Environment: real
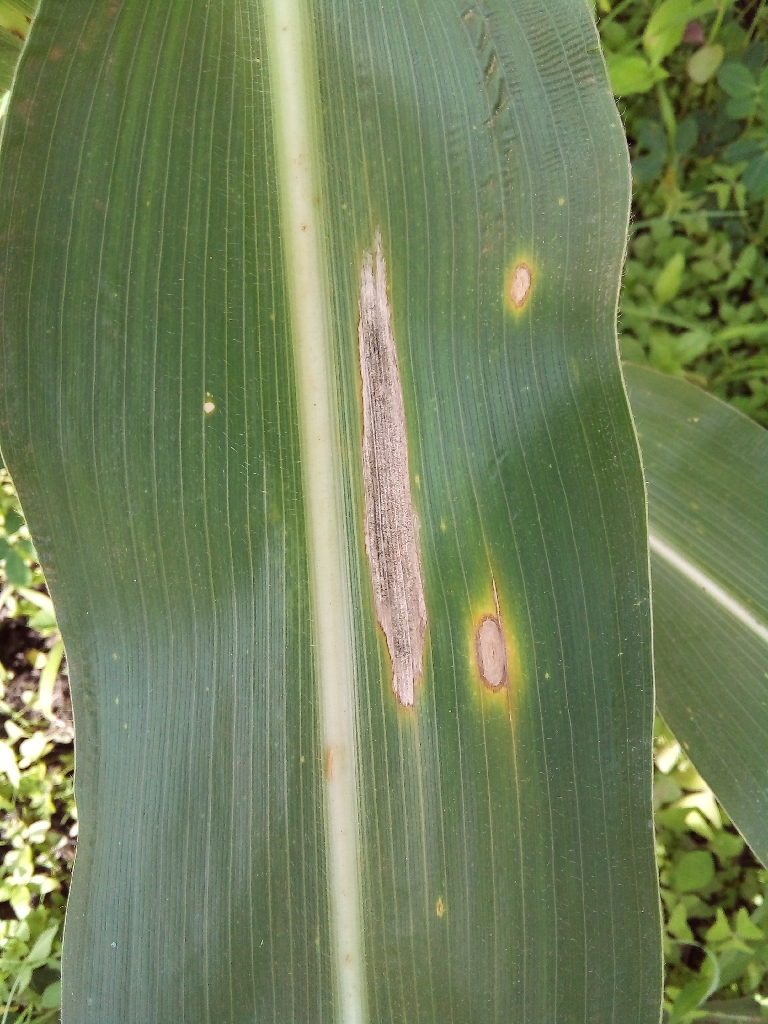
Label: northern_corn_leaf_blight